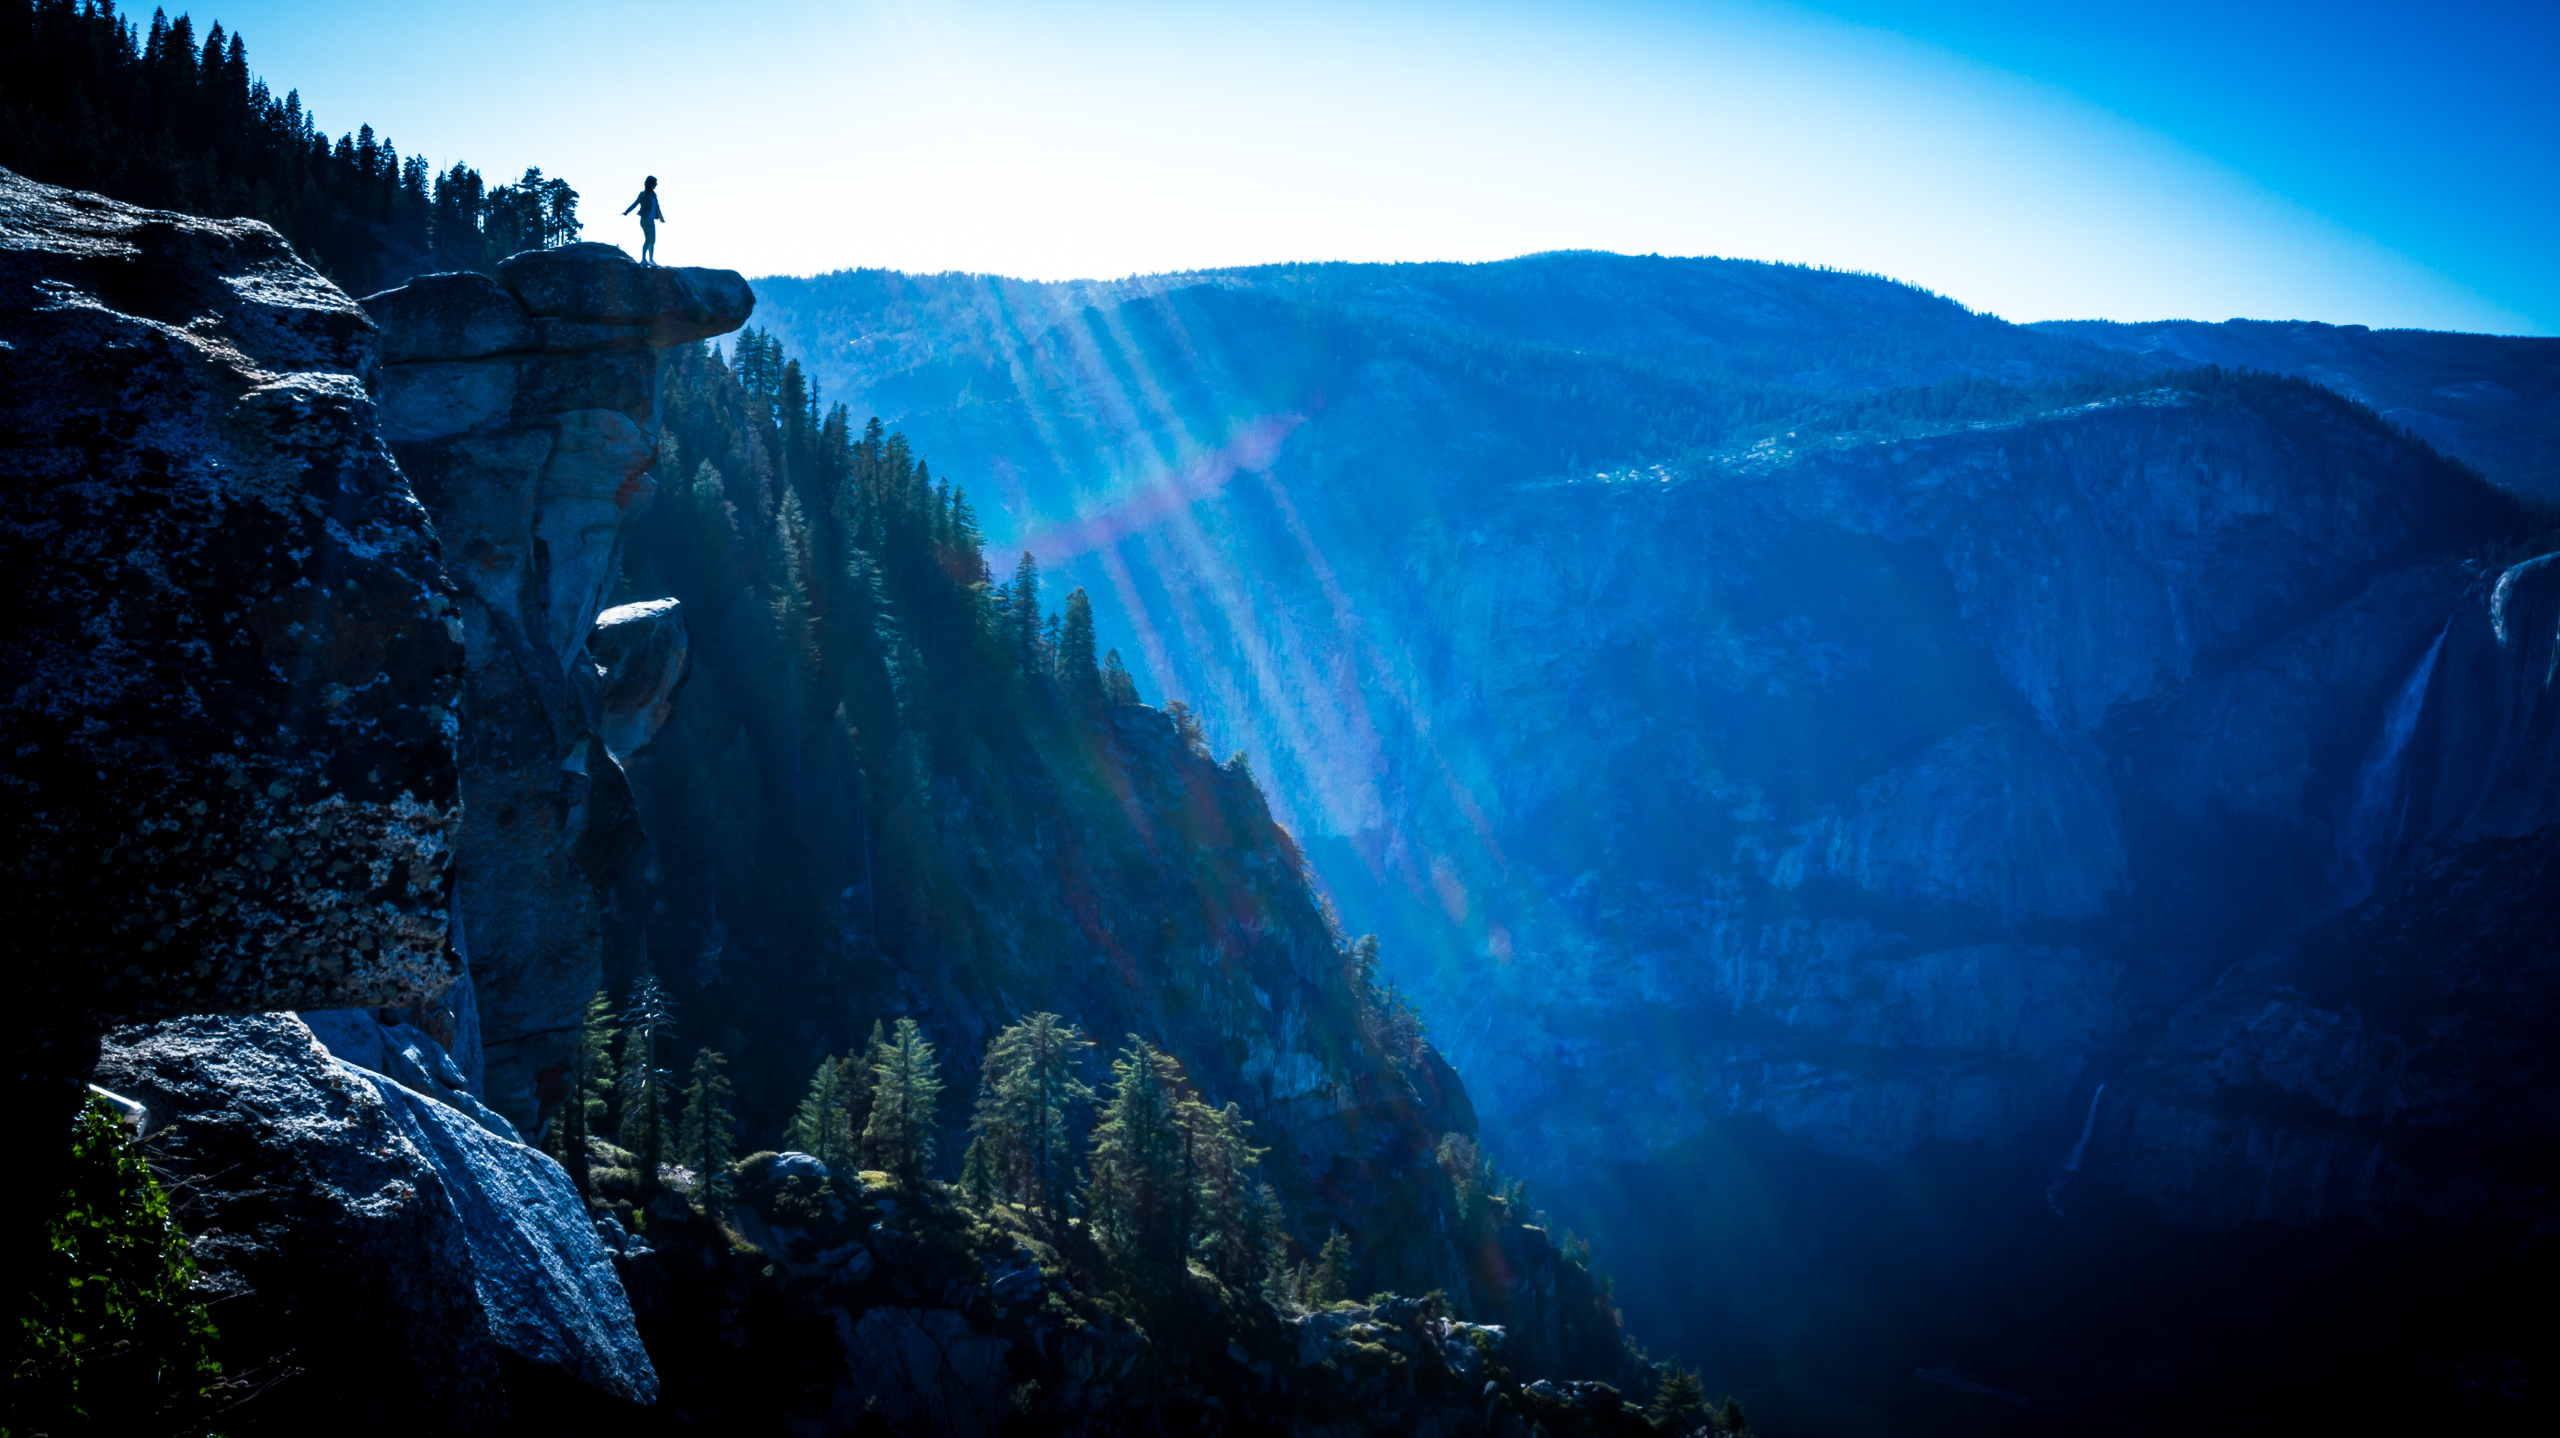
landscape, nature, rock, mountain, light, sky, adventure, view, mountain range, travel, ice, high, scenic, canyon, terrain, trees, rocks, outdoors, daylight, mountains, sunrays, landform, geographical feature, glacial landform